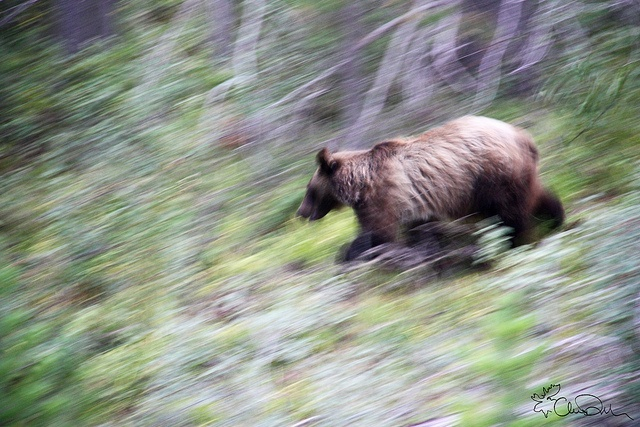
A large brown bear walking across a lush forest.
A bear runs through the verdant woods.
a big bear runs through a wooded area
A large brown bear running through the woods.
A brown bear is racing down a hill.